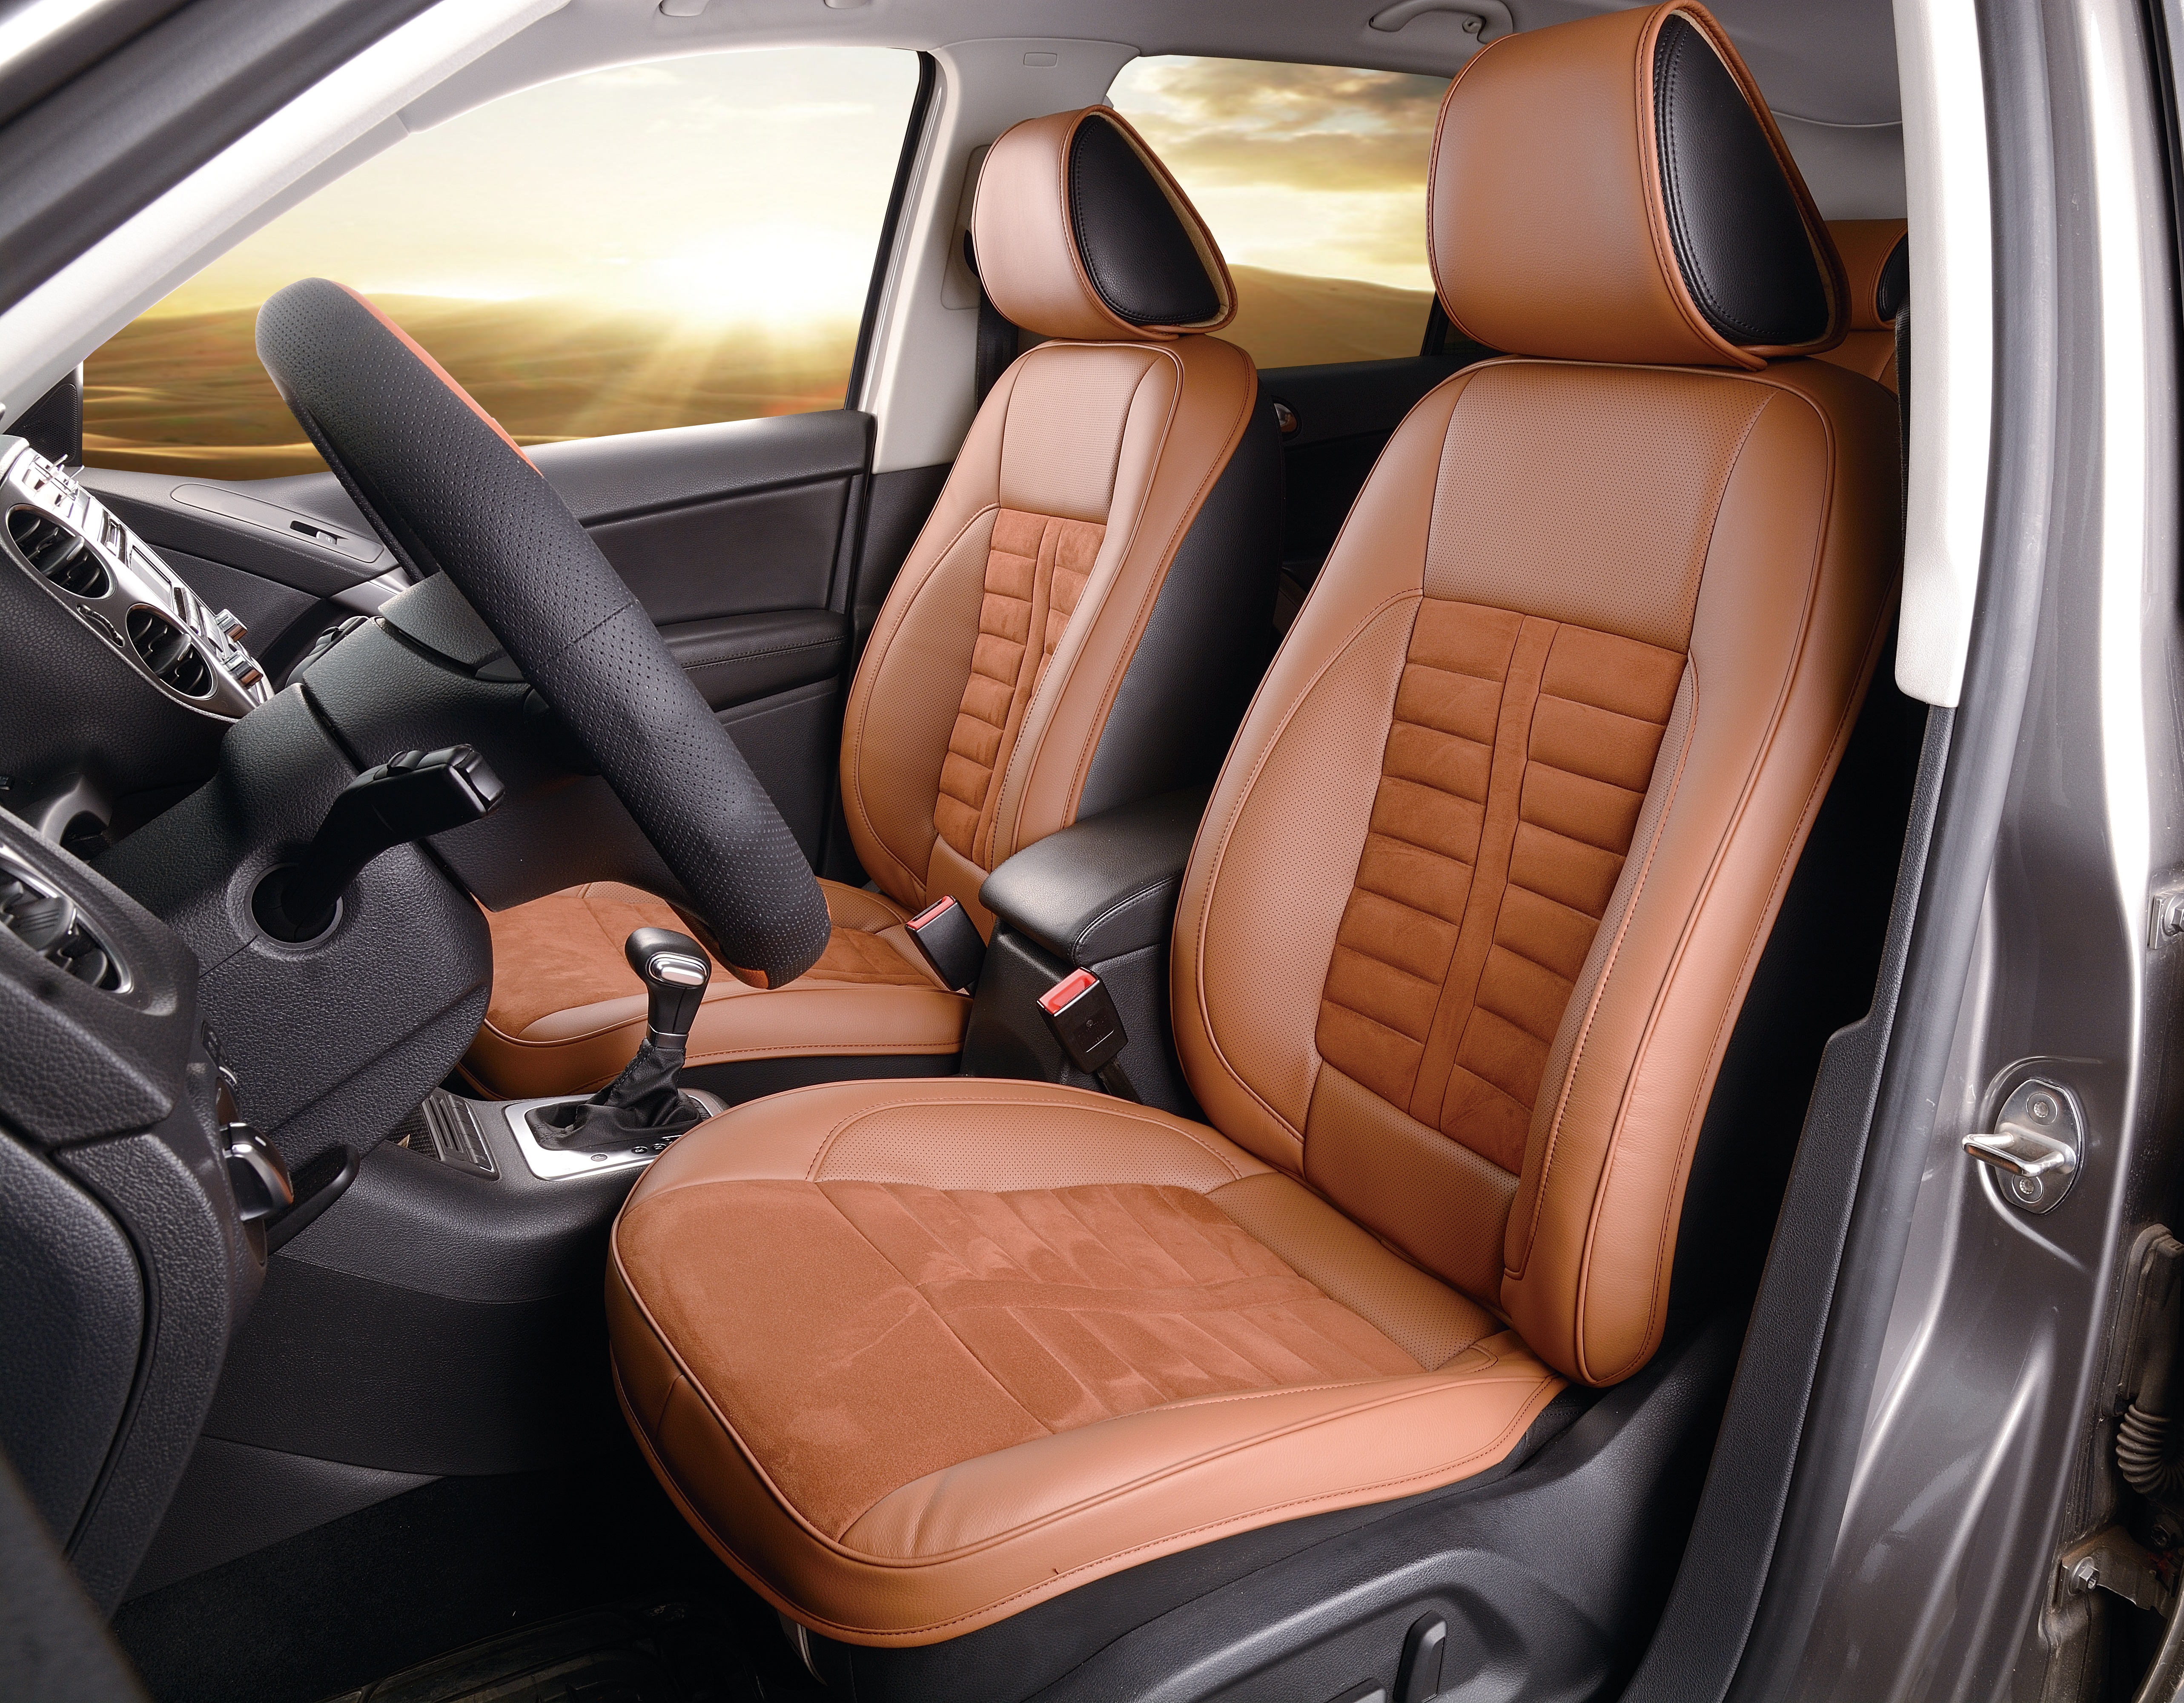
leather, car, seat, vehicle, automotive, car seat, city car, sport utility vehicle, land vehicle, leather seats, seat cushion, auto accessories, aftermarket, automotive interior, leather cushion, automobile make, automotive exterior, compact car, subcompact car